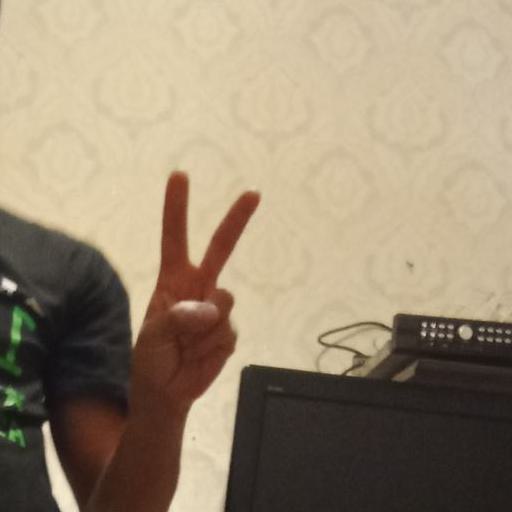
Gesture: peace